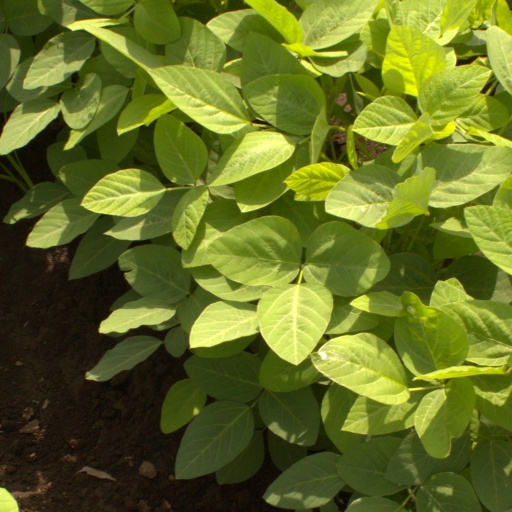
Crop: soybean